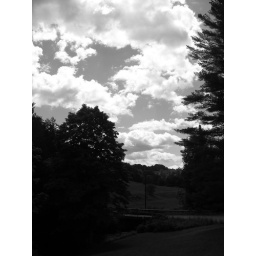
Clouds in black and white rock.